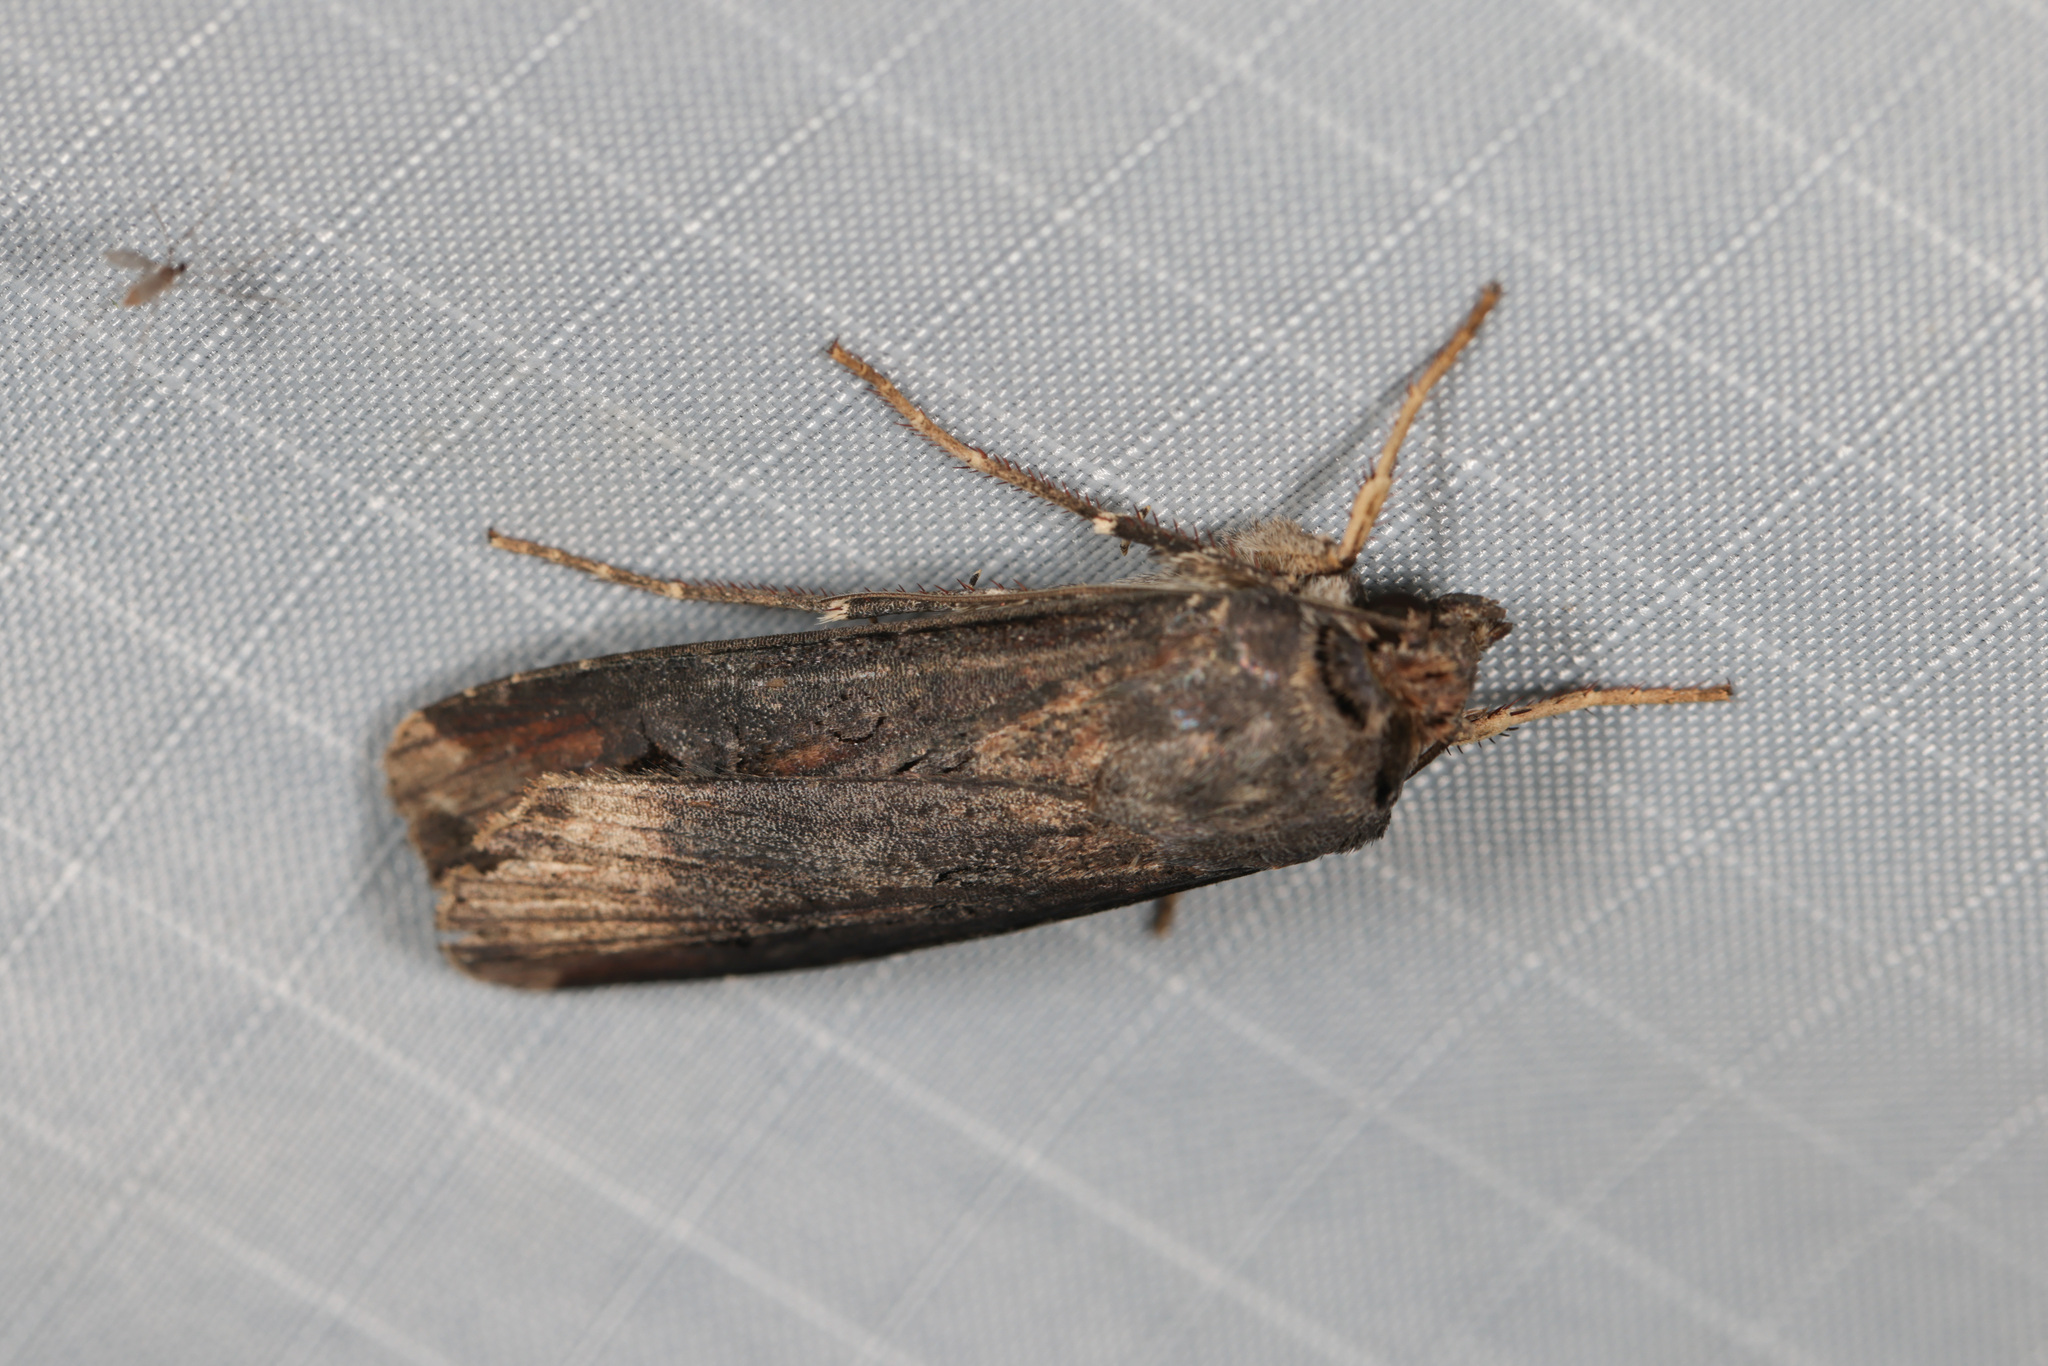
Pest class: cutworms